Cuchuflí

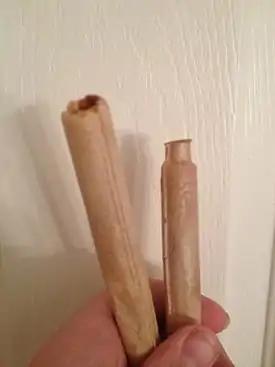
Two cuchuflíes.

Cuchuflí (known as "cubanitos" in Argentina) is a popular sweet food in Chile and Argentina. Similar to "barquillos", they are tubular-shaped desserts made from sugar, egg whites, flour, butter, and vanilla that are often filled with dulce de leche or other sweet fillings. Cuchuflíes are sold in supermarkets, neighborhood shops, and bakeries in addition to street vendors and on beaches, and they are sometimes covered in chocolate.